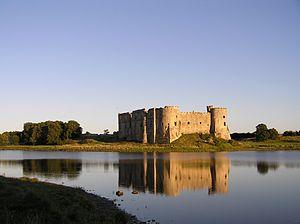
Le château de Carew est un château de la paroisse civile de Carew dans le comté gallois du Pembrokeshire.